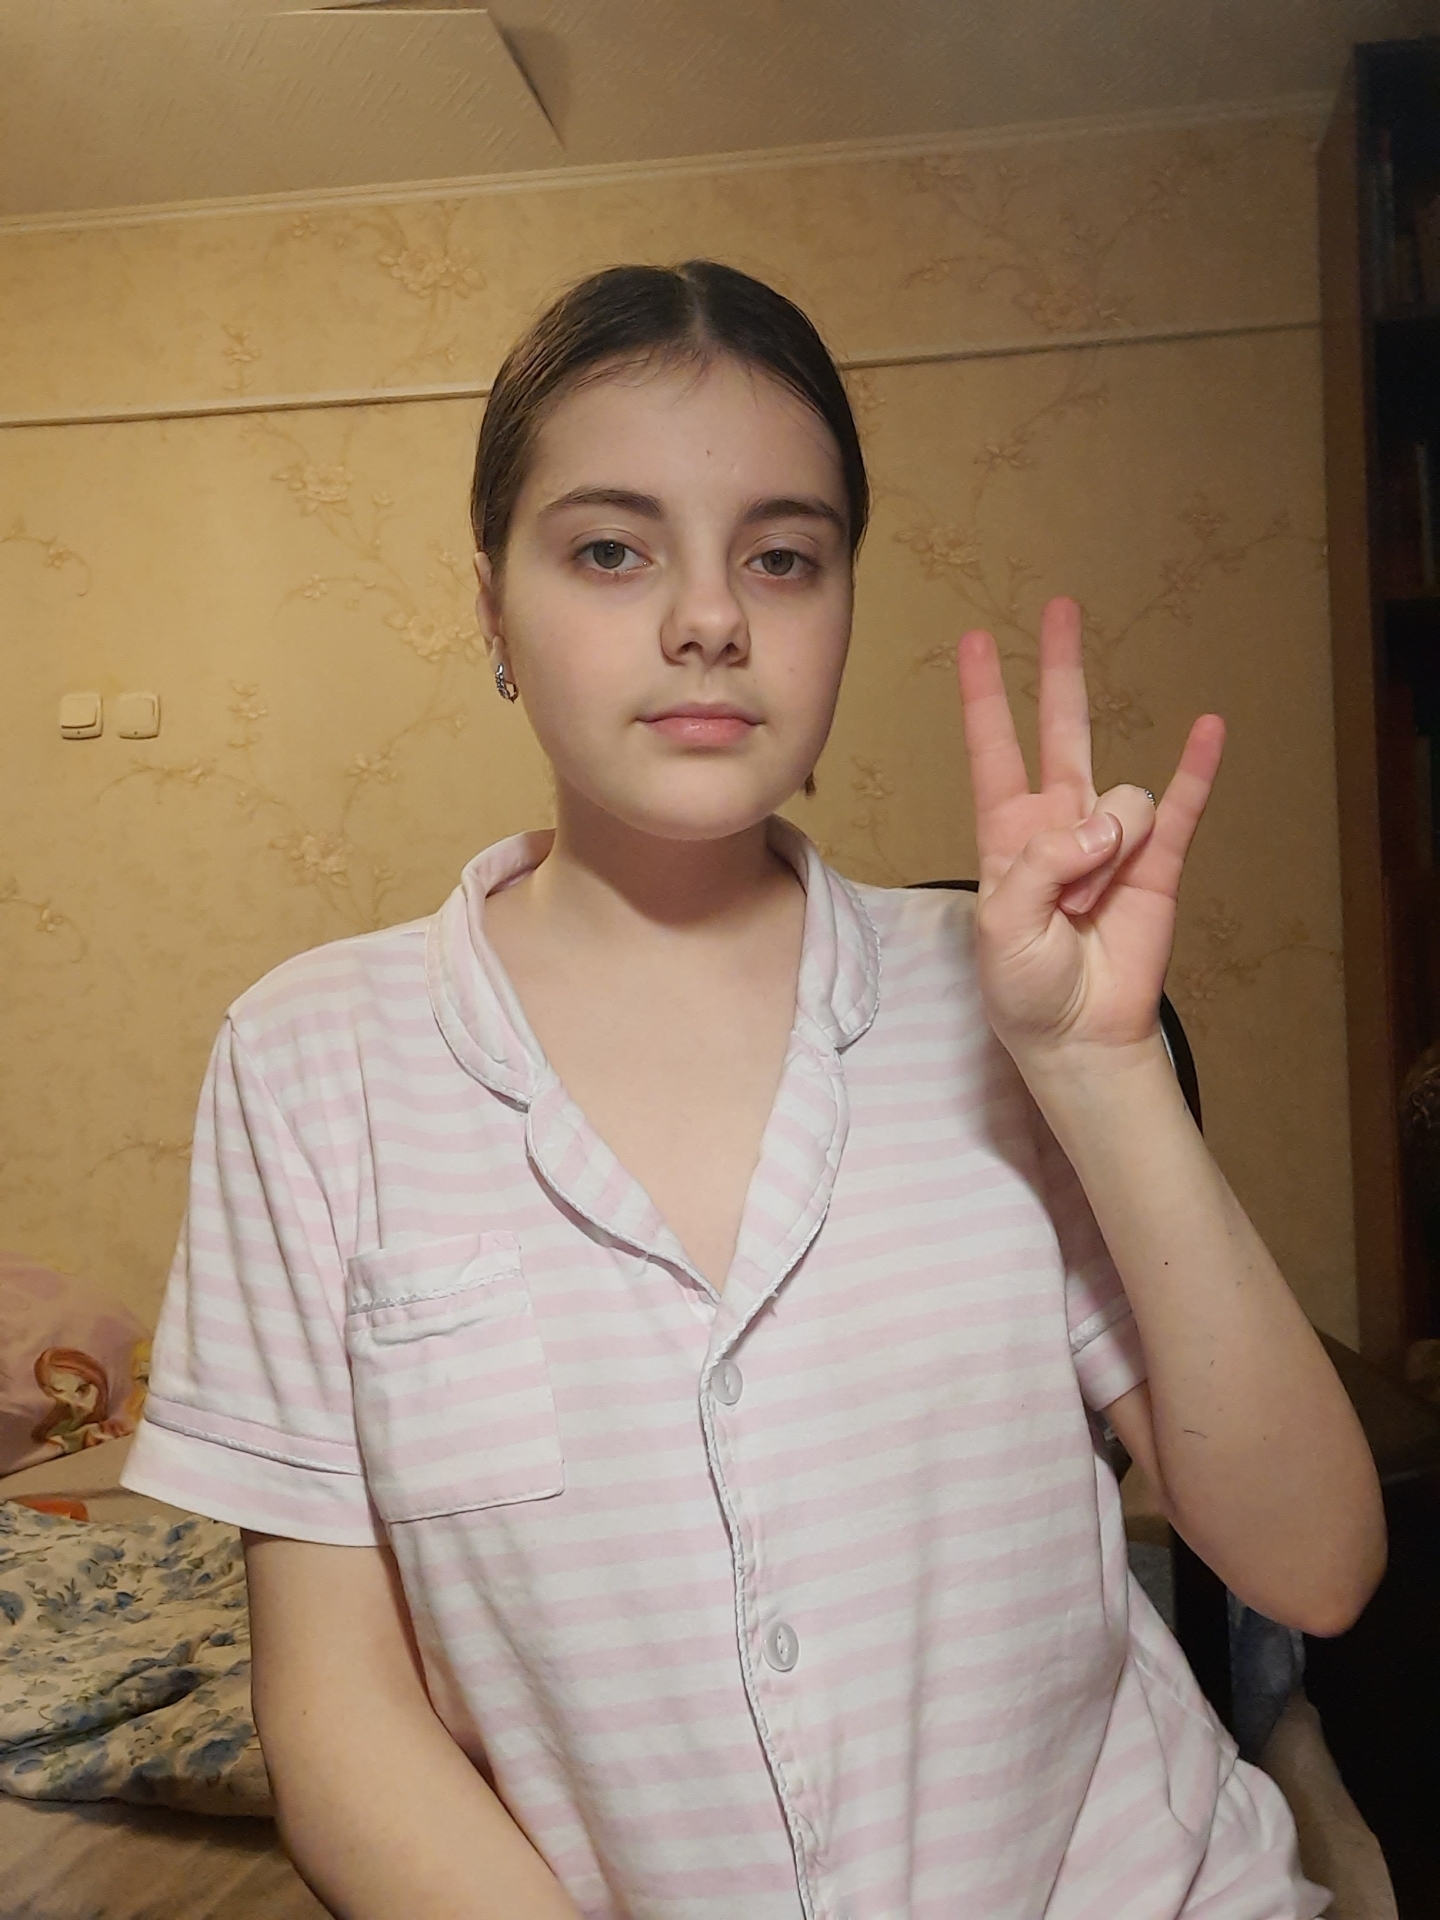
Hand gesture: three3